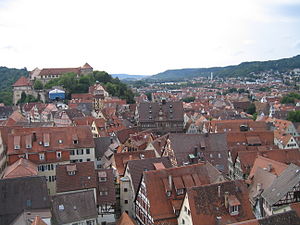
Tübingen
Tübingens gamle bydel set fra St. Georg.
Tübingen er en tysk by, beliggende ca. 35 km sydvest for Stuttgart midt i Neckartal. Den gamle by indkapsles af floden Neckar og den lidt mindre Ammer, men byen er for længst vokset ud over disse grænser. I 2002 havde byen 82.885 indbyggere, hvoraf ca. 22.000 var studerende. Byens største vartegn er byens universitet, Eberhard Karls Universität Tübingen, som blev grundlagt i 1477.